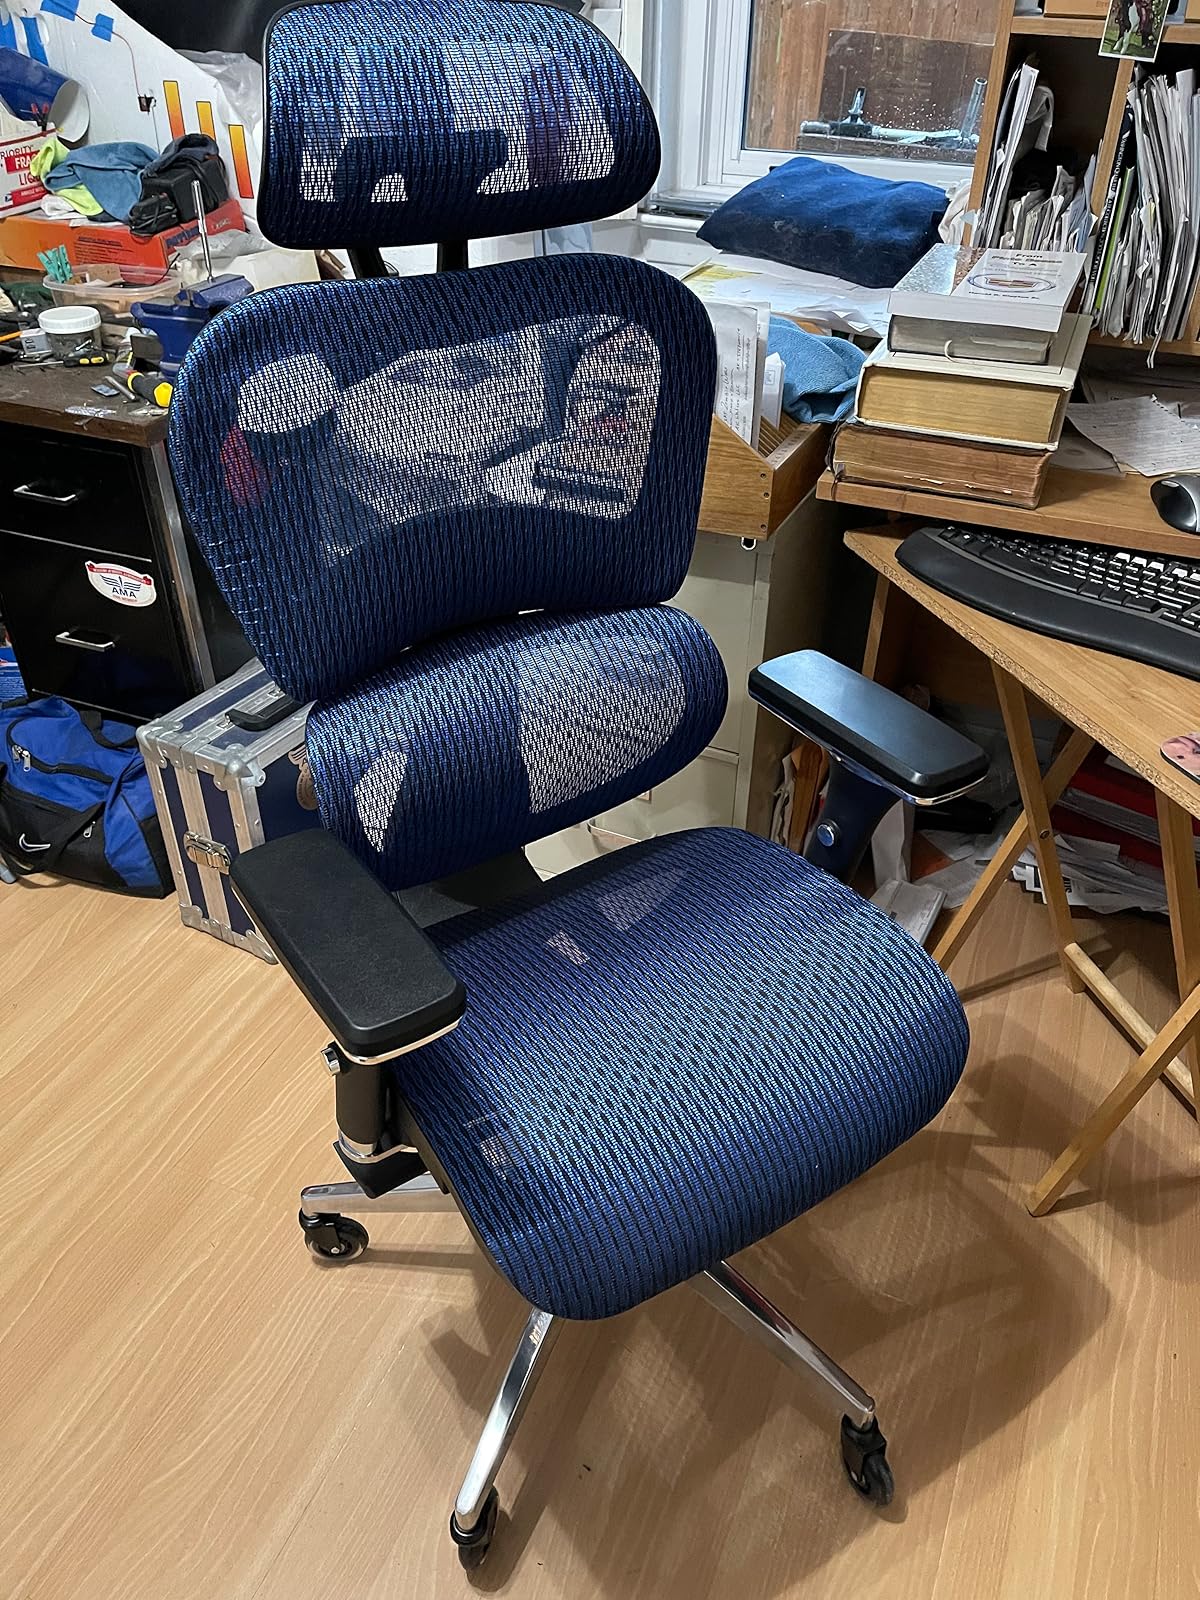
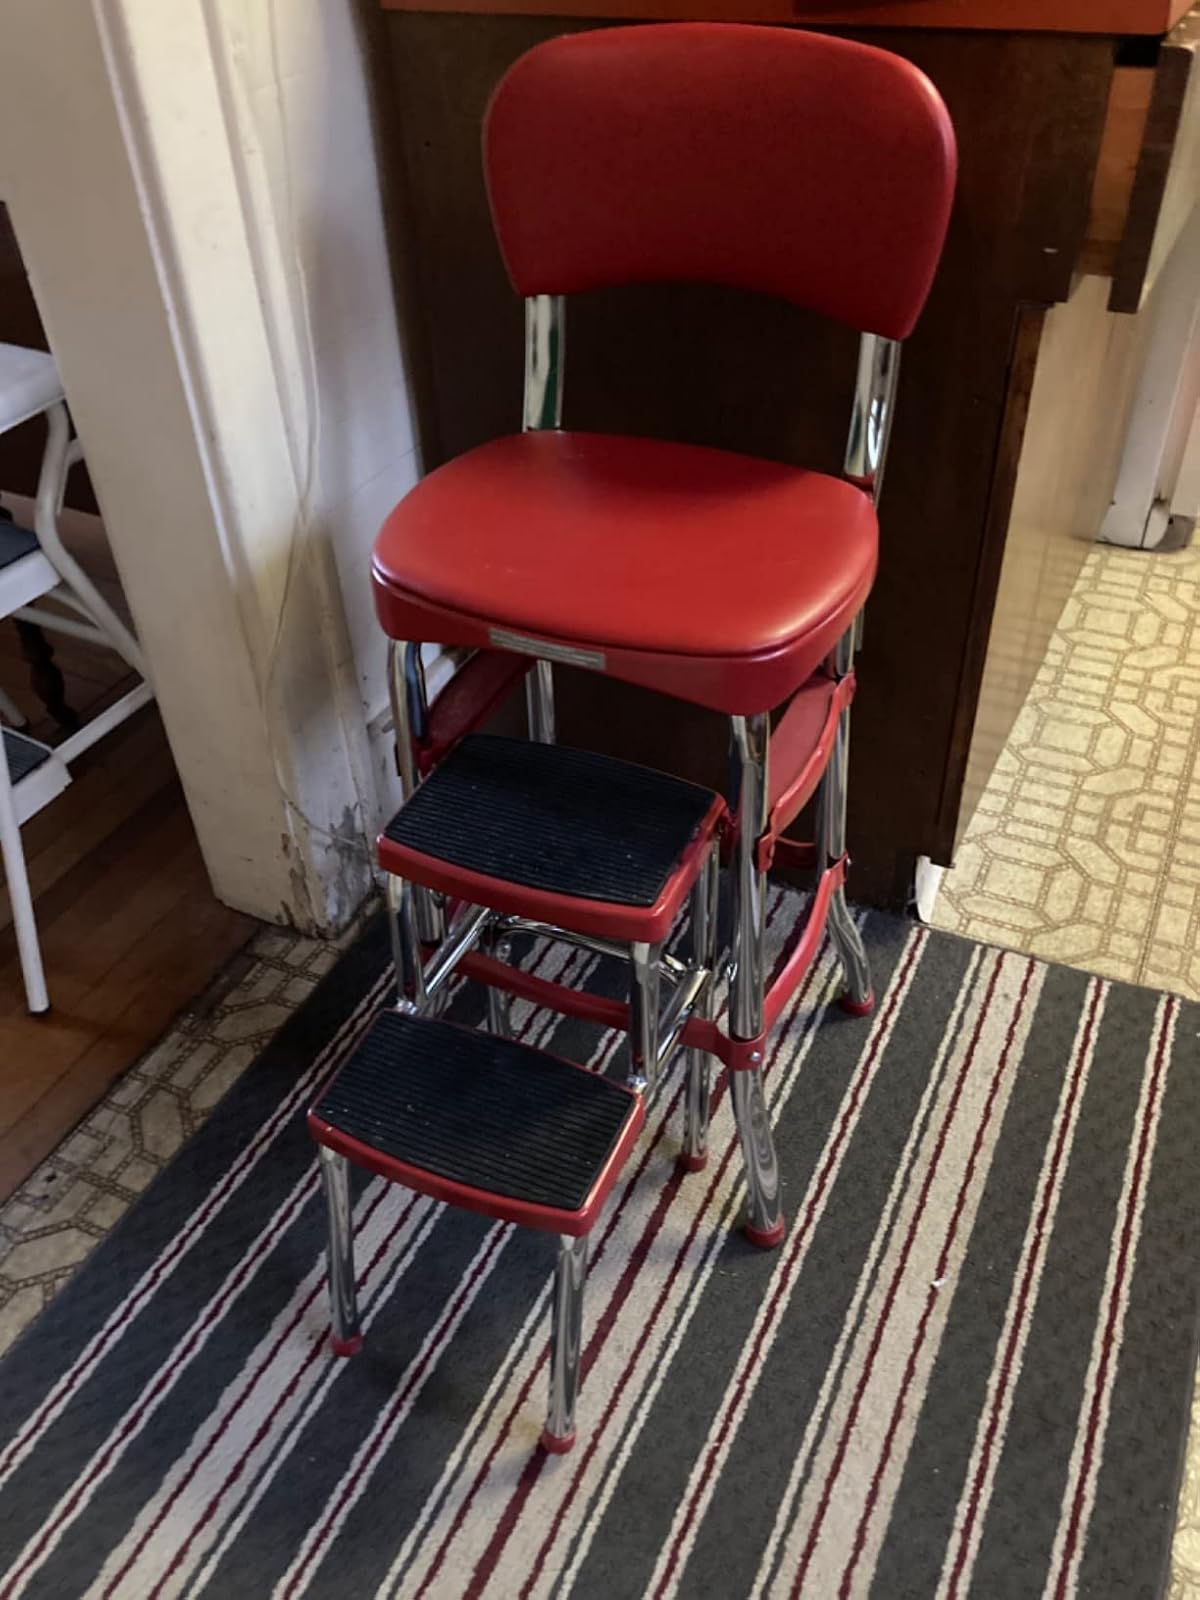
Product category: items_chair
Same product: no